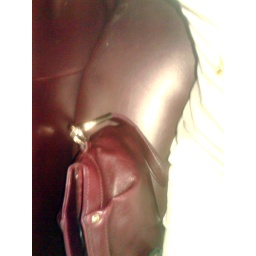
a chair in POEA and my purse got he same color..and the thing in white is my body side curve